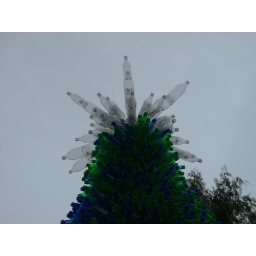
The star at the top of the plastic bottle tree in the Rocks